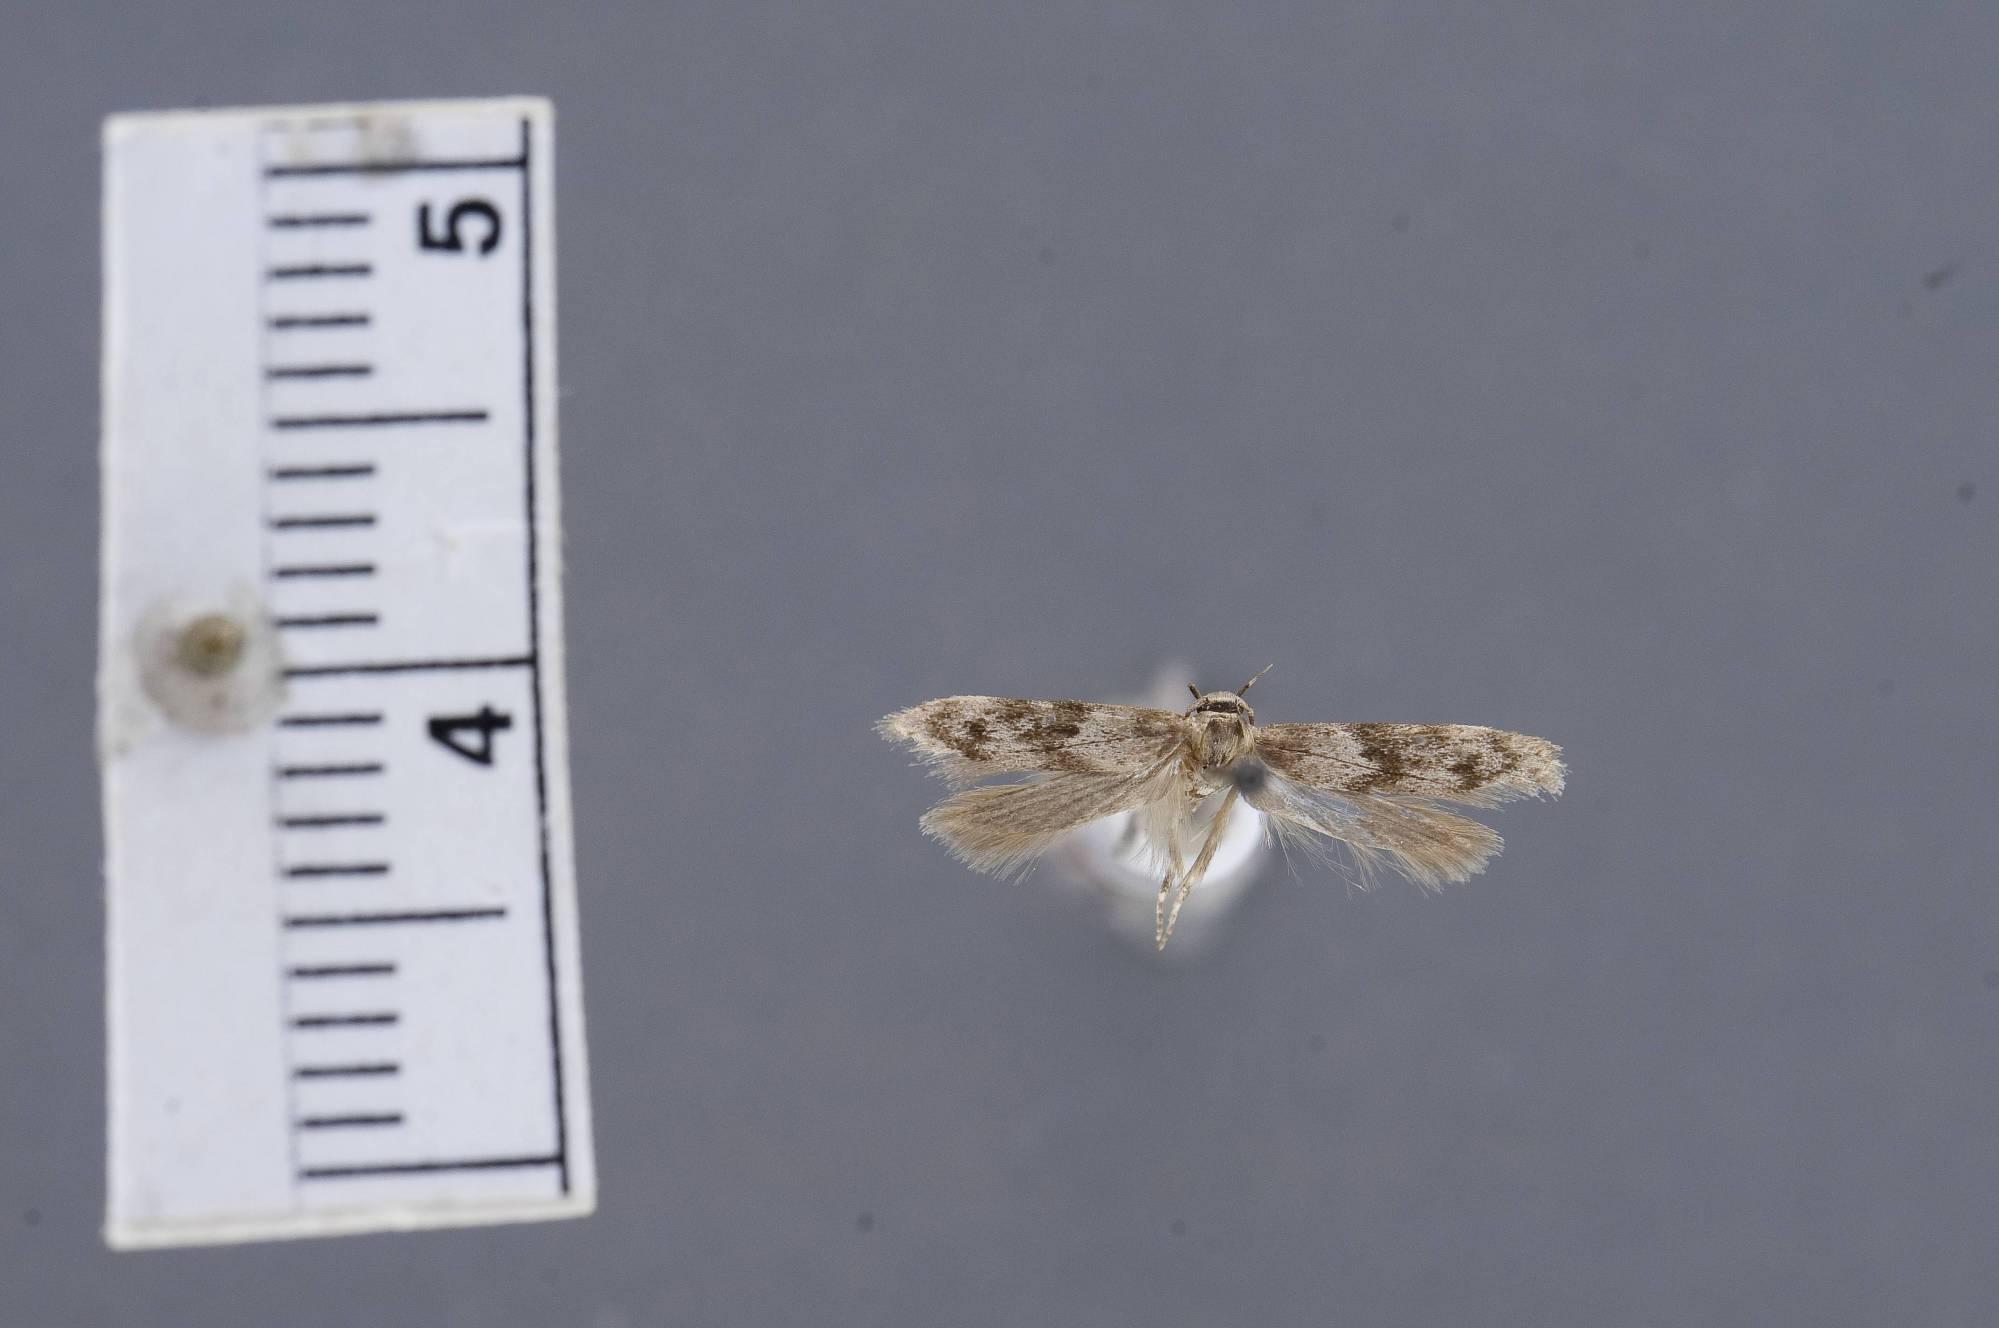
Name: Holcocera confluentella
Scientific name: Holcocera confluentella Dietz, 1910
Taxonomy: Animalia, Arthropoda, Insecta, Lepidoptera, Glossata, Blastobasidae, Blastobasinae
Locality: Cohasset, Norfolk, Massachusetts, United States
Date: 5 Jul 1907